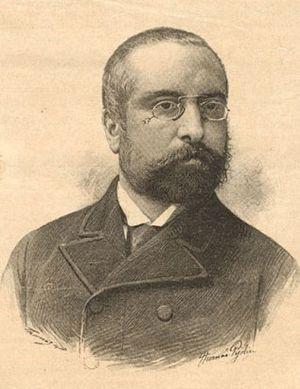
Arturo Campión Jaimebon ou Arturo Kanpion, né le 7 mai 1854 à Pampelune et mort le 18 août 1937 à Saint-Sébastien, est un écrivain, politicien et académicien basque espagnol de langue basque et espagnole. Arturo Campión peut être considéré comme un des pionniers du nationalisme linguistique, comme le père de cette idée que sont liées la nation et la linguistique chez le peuple basque. Il est le premier à l'avoir très tôt exprimé et de façon novatrice, tout en la replaçant dans un contexte culturel beaucoup plus vaste.